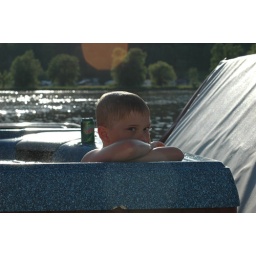
my nephew in a hot tub on a river boat